Land Rover Discovery

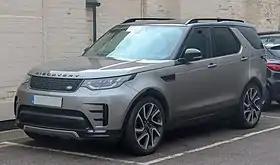
2018 Land Rover Discovery

The Land Rover Discovery is a series of five or seven-seater family SUVs, produced under the Land Rover marque, from the British manufacturer Land Rover, and later Jaguar Land Rover. The series is currently in its fifth iteration (or generation, according to the manufacturer), the first of which was introduced in 1989, making the Discovery the first new model series since the launch of the 1970 Range Rover – on which it was based – and only the third new product line since the conception of the Land Rover (vehicle and brand) by Rover in 1948. The model is sometimes called influential, as one of the first to market a true off-road capable family car.